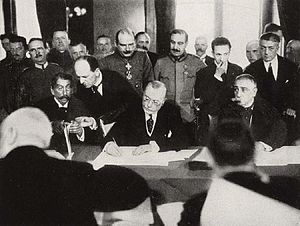
Freden i Bukarest (1918)
Den rumænske premierminister Alexandru Marghiloman underskriver traktaten
{{{image_alt}}}
Freden i Bukarest var en fredsaftale mellem Rumænien på den ene side og Østrig-Ungarn, Bulgarien, Tyskland og det Osmanniske Rige på den anden. Den blev indgået efter at man var nået til et dødvande efter felttoget i 1916–17 og Rumæniens isolation efter Ruslands ensidige udtræden af 1. verdenskrig. Den blev underskrevet i Buftea, nær Bukarest den 7. maj 1918.